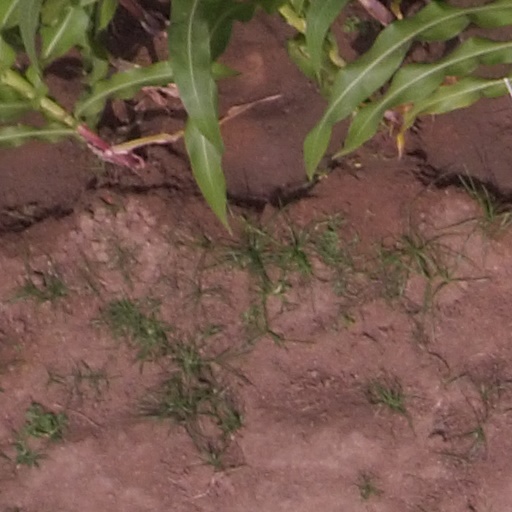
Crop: maize; corn